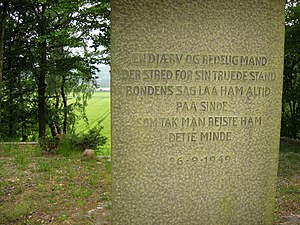
Knud Bach
Bagside af mindesmærke over Knud Bach med Gudenåen i baggrunden
Knud Karl Nielsen Bach var stifter den danske landbrugsorganisation Landbrugernes Sammenslutning og formand for den frem til efteråret 1944.